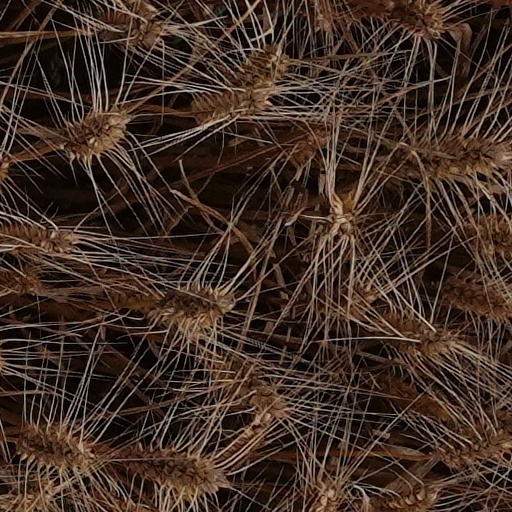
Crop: wheat